Question: Please indicate a possible affordance area of the bed that can be used for lying down
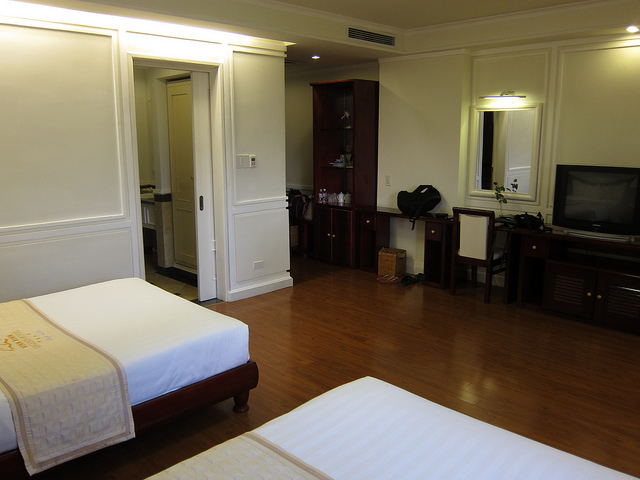
Answer: [6.5, 275.5, 237.5, 409.5]